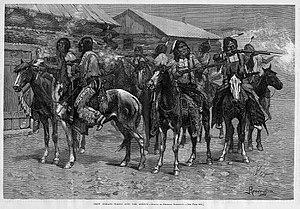
La guerre des Crows, rébellion des Crows ou soulèvement des Crows, désigne une guerre ayant opposé les États-Unis et la tribu indienne des Crows en 1887. Les combats eurent lieu dans le Montana. C'est la dernière guerre indienne à avoir eu lieu dans cet État.